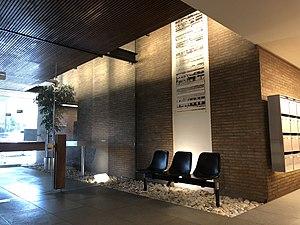
Chimigramme de Pierre Cordier, hall d'entrée, oeuvre d'art avec tâches noires sur fond blanc, fauteuils plastique en premier plan, dalle béton, porte vitrée
La résidence Vincennes est un immeuble à appartements conçu par l’architecte belge Lucien-Jacques Baucher, en collaboration avec les architectes Jean-Pierre Blondel et Odette Filippone entre les années 1962 et 1965. Situé dans le sud de Bruxelles, à proximité de la frontière avec la commune d’Ixelles, le bâtiment est installé sur l’Avenue Louise, au 479, à proximité du Bois de la Cambre et du Parc de l’Abbaye de la Cambre. La résidence fut commandée par le promoteur Robert Herpain, qui, dans les années 1960 avait acheté le terrain, et fait appel aux trois architectes Baucher, Blondel et Filippone, alors encore assez jeunes, pour construire un immeuble avec un rez-de-chaussée commercial, des bureaux et des appartements de haut standing.